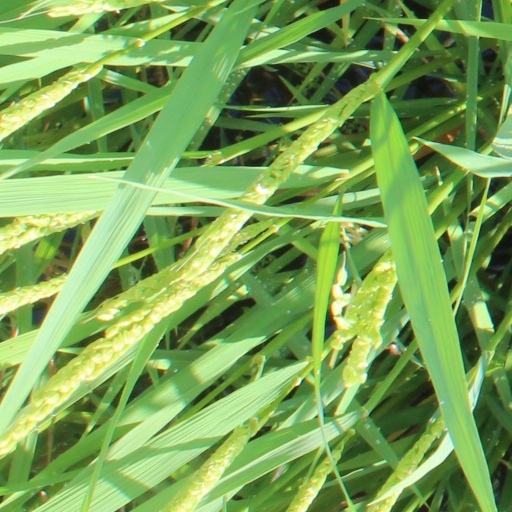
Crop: rice